La Hauteville

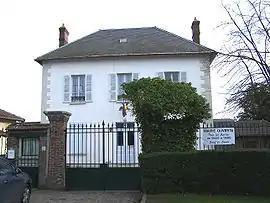
Town hall

La Hauteville is a commune in the Yvelines department in the Île-de-France region in north-central France.